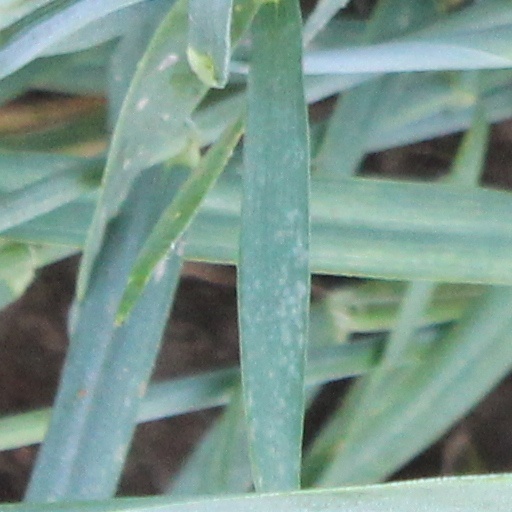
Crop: wheat